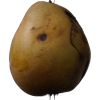
Label: Pear 3